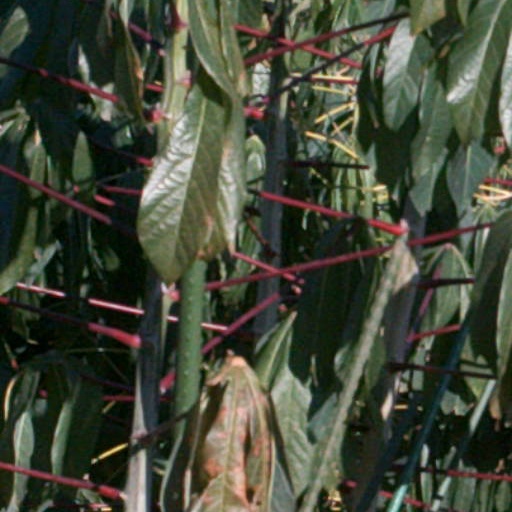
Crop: cassava